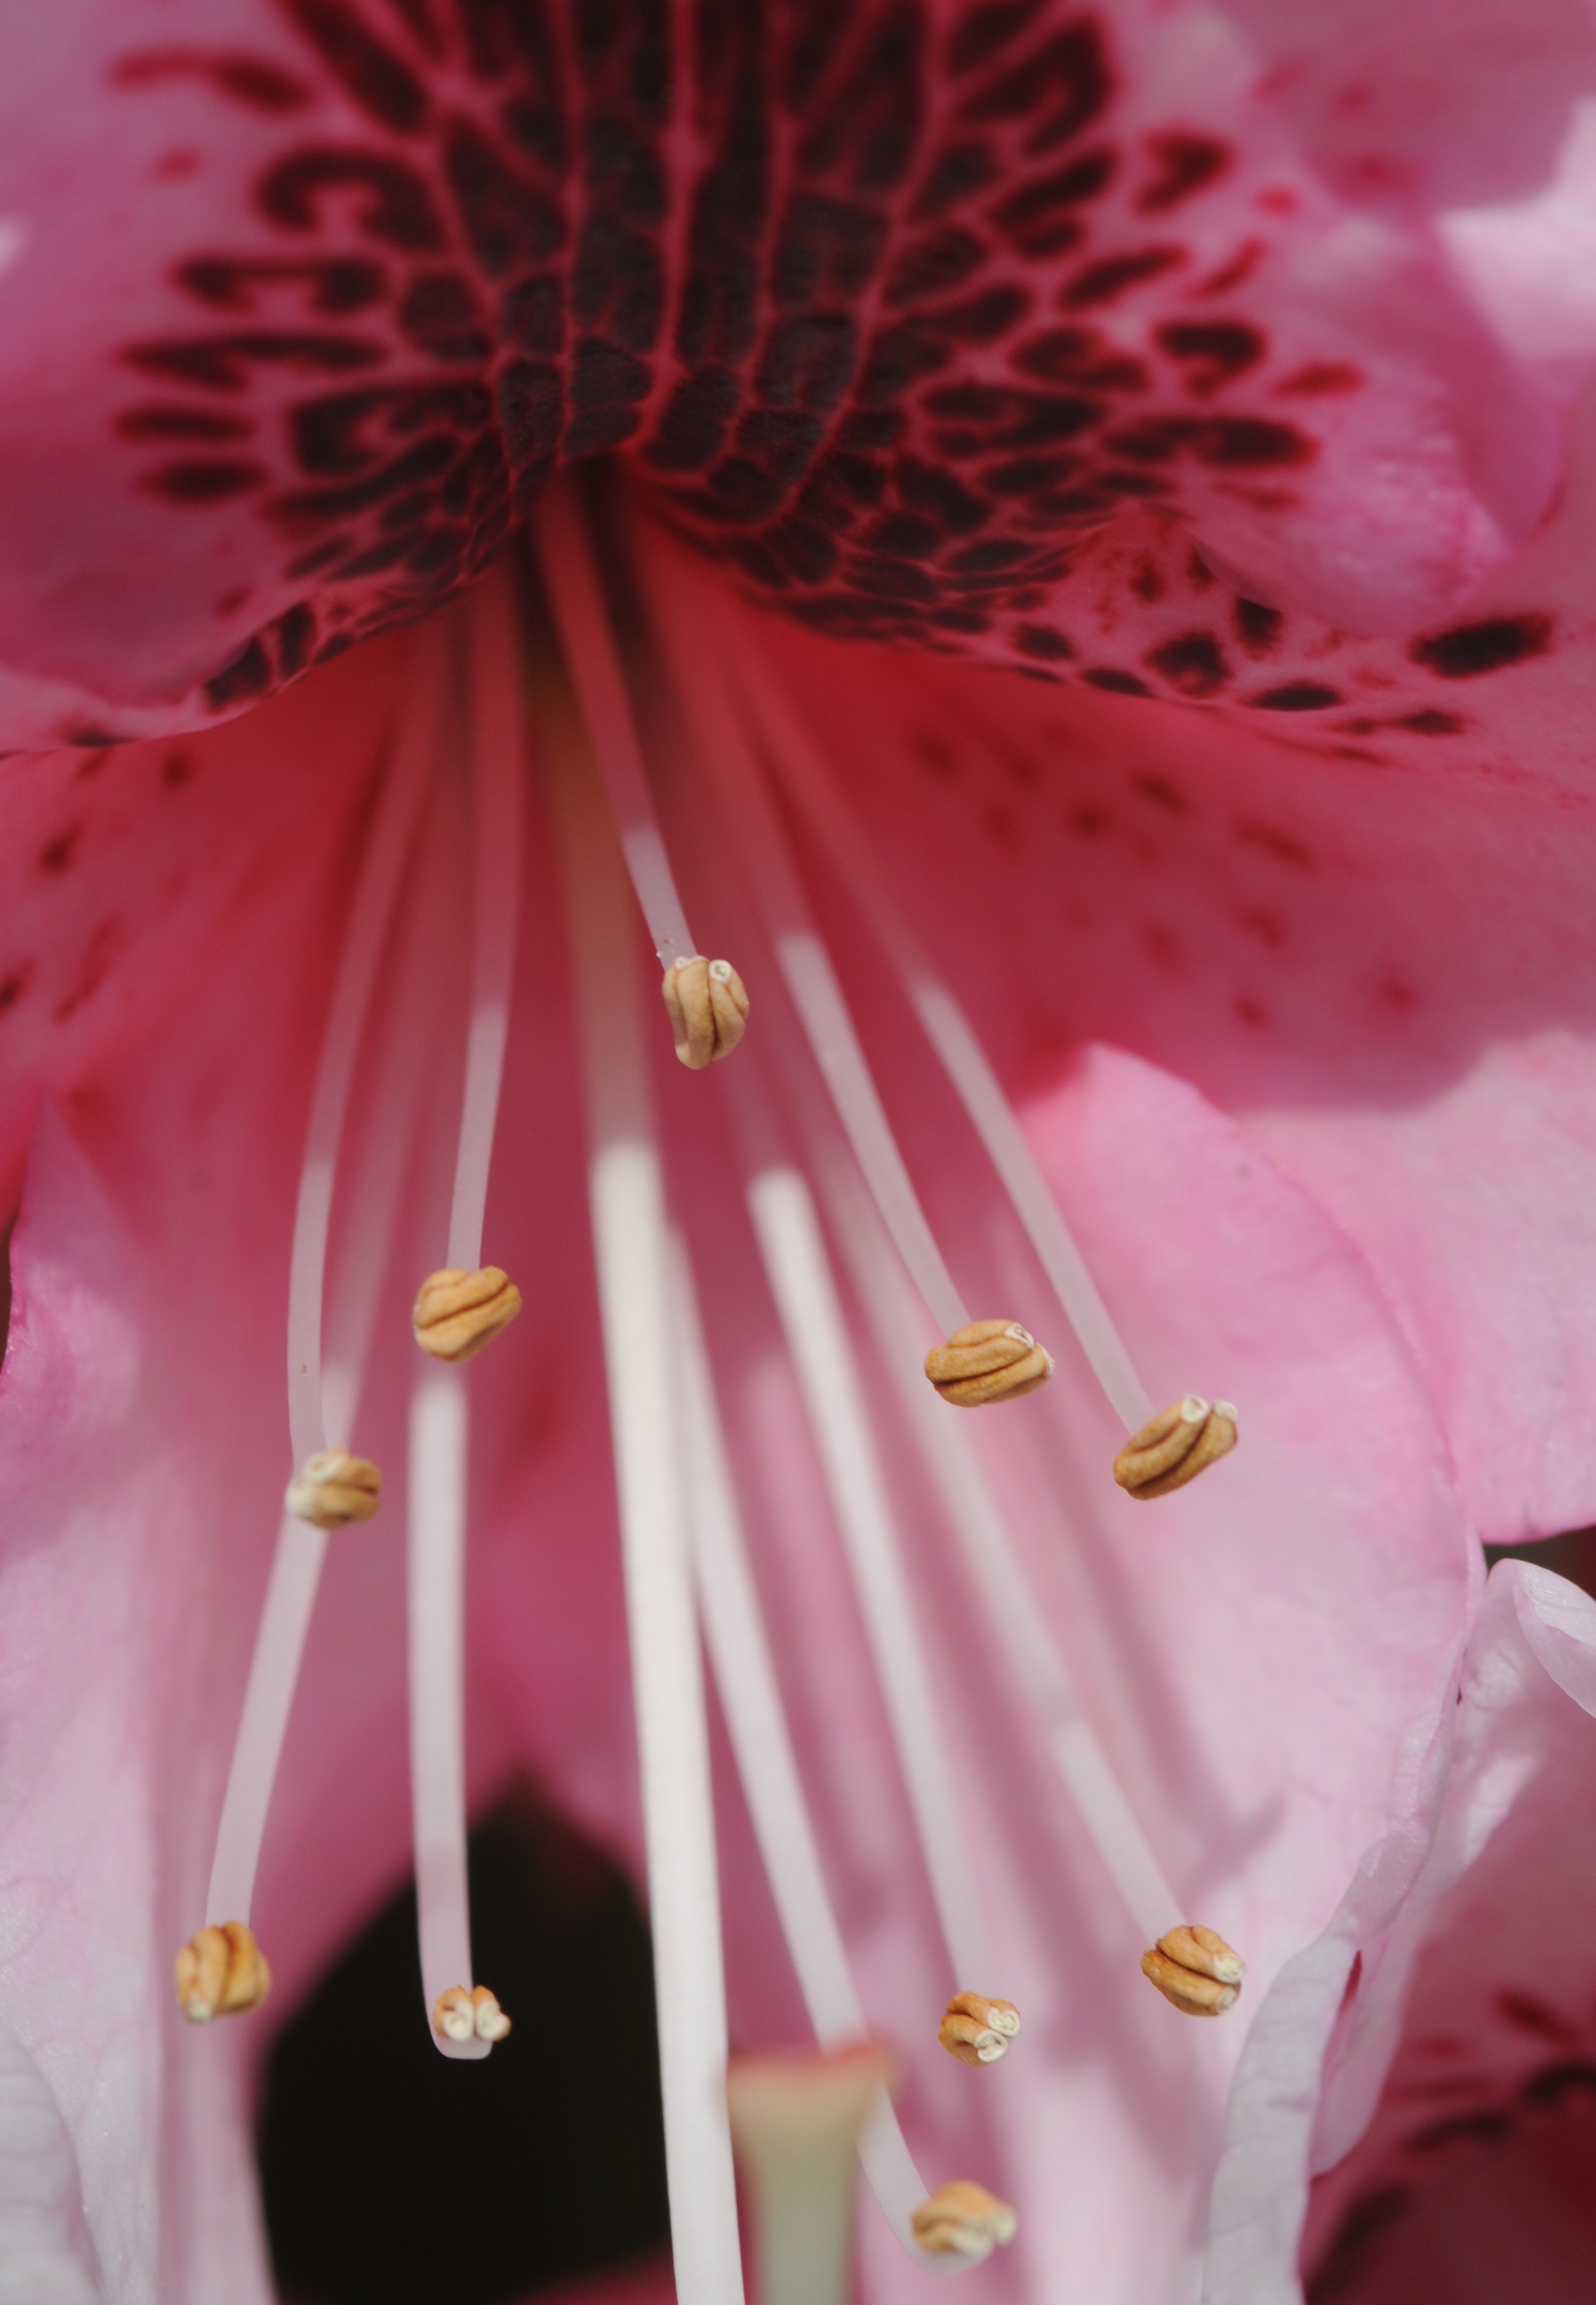
blossom, plant, photography, flower, petal, red, macro, pink, flora, close up, rhododendron, stamens, macro photography, flowering plant, land plant